Gurma people

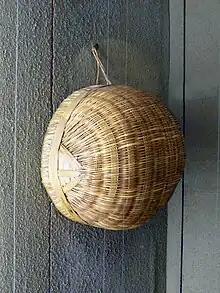
A semi-sphere made by the Gurma in the Musée Africain in Lyon

Gurma (also called Gourma or Gourmantché) is an ethnic group living mainly in northeastern Ghana, Burkina Faso, around Fada N'Gourma, and also in northern areas of Togo and Benin, as well as southwestern Niger.